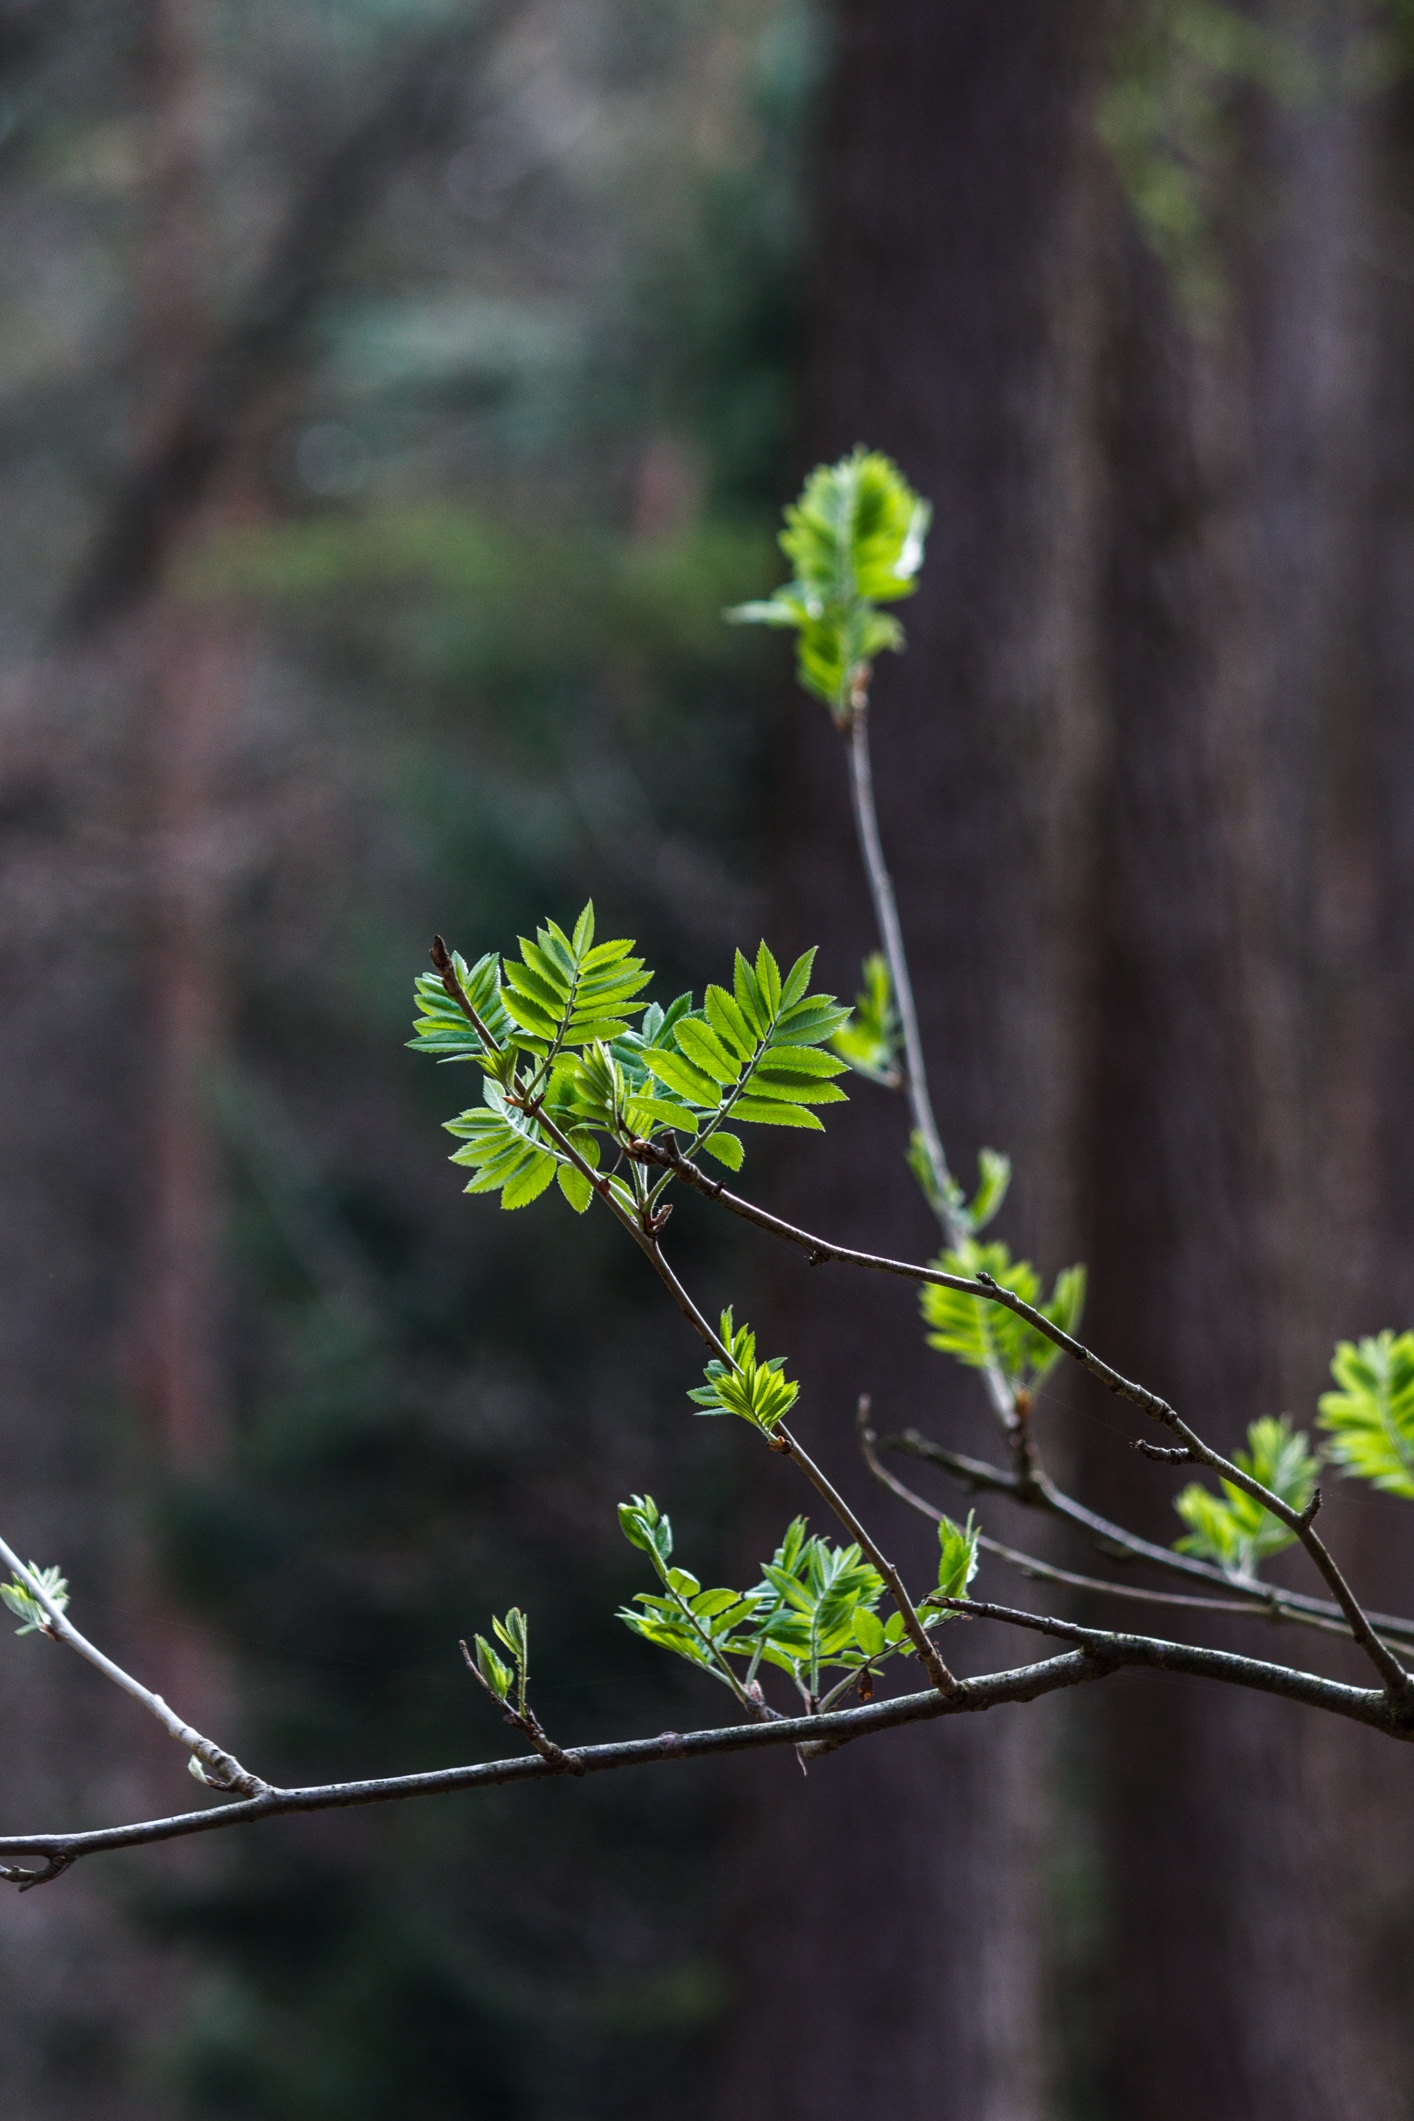
tree, nature, forest, branch, plant, leaf, flower, green, botany, ash, flora, twig, wildflower, leaves, shrub, macro photography, flowering plant, plant stem, woody plant, land plant